IUCN protected area categories

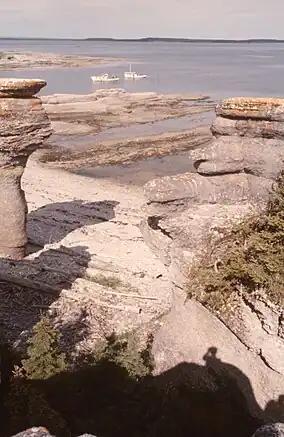
Mingan Archipelago National Park Reserve, gulf of St. Lawrence, Quebec, Canada

A natural monument or feature (IUCN Category III) is a comparatively smaller area that is specifically allocated to protect a natural monument and its surrounding habitats. These monuments can be natural in the fullest sense or include elements that have been influenced or introduced by humans. The latter should hold biodiversity associations or could otherwise be classified as a historical or spiritual site, though this distinction can be quite difficult to ascertain.